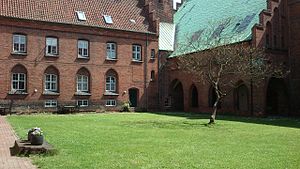
Klostergade / Galleri
Klosterhaven 'Fratergården' i Vor Frue Kloster.
Klostergade er en gade Aarhus, der løber fra øst ved Grønnegade til Studsgade, hvor den undervejs gennemskærer en række andre gader.